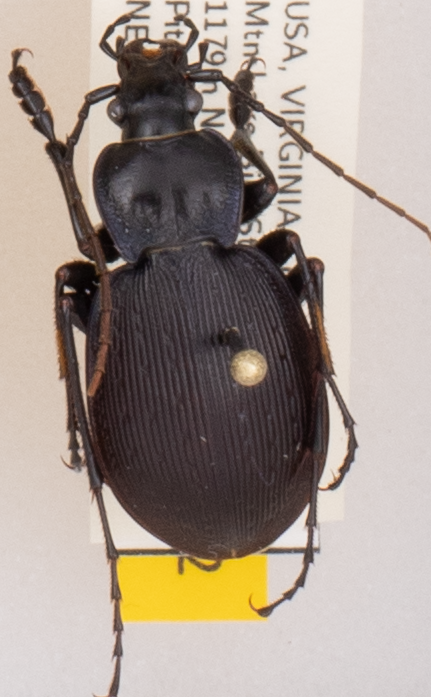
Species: Carabus goryi
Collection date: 2019-09-10
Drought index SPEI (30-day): -1.93
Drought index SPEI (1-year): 1.69
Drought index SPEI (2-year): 1.69